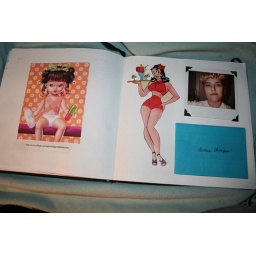
pill girl, milkshake girl, and me with pink hair and a smirk on my face in 1997(ish)